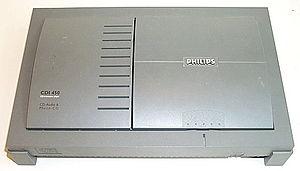
Dans l'histoire des consoles de jeux vidéo, la quatrième génération représente l'ère des consoles 16 bits.